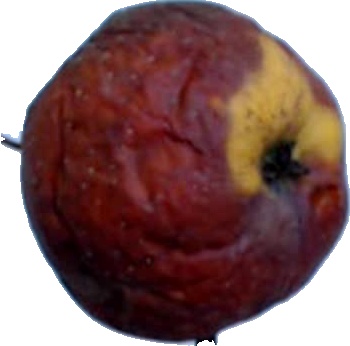
Label: apple_rotten_1